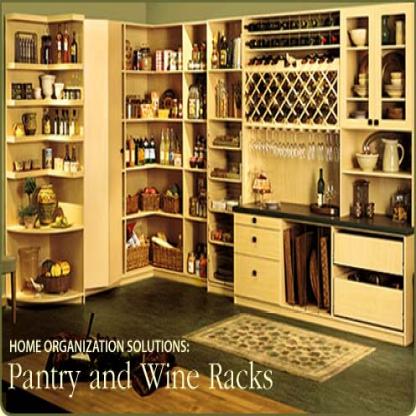
Scene: Indoor